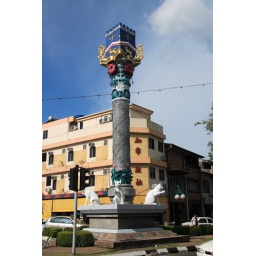
One of the cat sign in Kuching